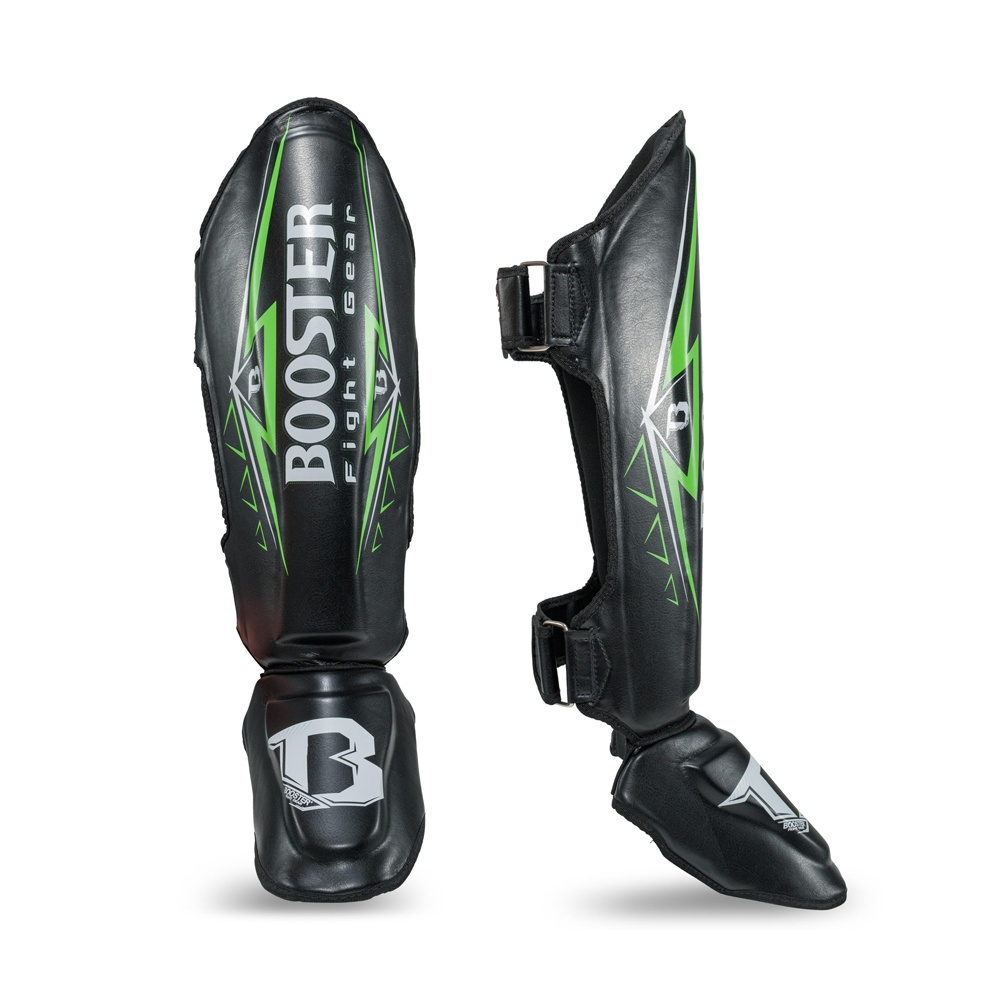
SG WAR BK/GR
SG WAR BK/GR Die Booster Fight Gear Warrior Series Schienbeinschoner sind die ultimative Wahl für Vollkontakt-Kampfsportler. Handgefertigt in Thailand sind diese Schienbeinschützer von unvergleichlicher Qualität. Die hochwertige Kunstleder-Außenhülle und die mehrschichtige Memory Foam-Polsterung sorgen für optimalen Schutz und Komfort. Die zusätzliche Polsterung um den Fußknöchel und das Schienbein bietet eine zusätzliche Sicherheitsschicht und sorgt für einen sicheren Sitz, der sich bei jedem Tritt und Schlag gut anfühlt. Die Booster Fight Gear Schienbeinschützer sind mit zwei gut positionierten, gepolsterten Klettverschlüssen ausgestattet, die eine einfache Verstellbarkeit ermöglichen. Der starke Gummizug um den Fuß sorgt dafür, dass die Schienbeinschoner auch bei intensivem Training und Sparring fest an ihrem Platz bleiben. Diese leichten, aber hoch schützenden Schienbeinschützer bieten die perfekte Kombination aus Schnelligkeit und Sicherheit. Diese Schienbeinschützer entsprechen professionellen Qualitätsstandards und sind somit perfekt für Wettkämpfe und Sparring in allen Arten von Vollkontakt-Kampfsportarten wie Muay Thai Kickboxen und MMA. Diese Schienbeinschützer sind mit einem starken Artwork von Booster Fight Gear versehen und verleihen deiner Trainingsausrüstung Stil und Persönlichkeit. Setzen Sie ein Zeichen mit diesen Schienbeinschützern und zeigen Sie Ihre Leidenschaft für den Kampfsport. Erleben Sie den Unterschied mit den Booster Fight Gear Warrior Series Schienbeinschützern und entfesseln Sie Ihr volles Potenzial. Mit professionellem Schutz und stilvollem Design können Sie den Wettbewerb dominieren und mit Selbstvertrauen trainieren.
Brand: Booster
Category: Sporting Goods > Athletics > Boxing & Martial Arts > Boxing & Martial Arts Protective Gear > MMA Shin Guards